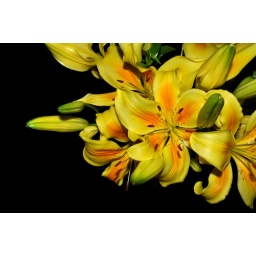
Not a big fan of flower pix but the yellow is quite stark against the black and the composition is neat.